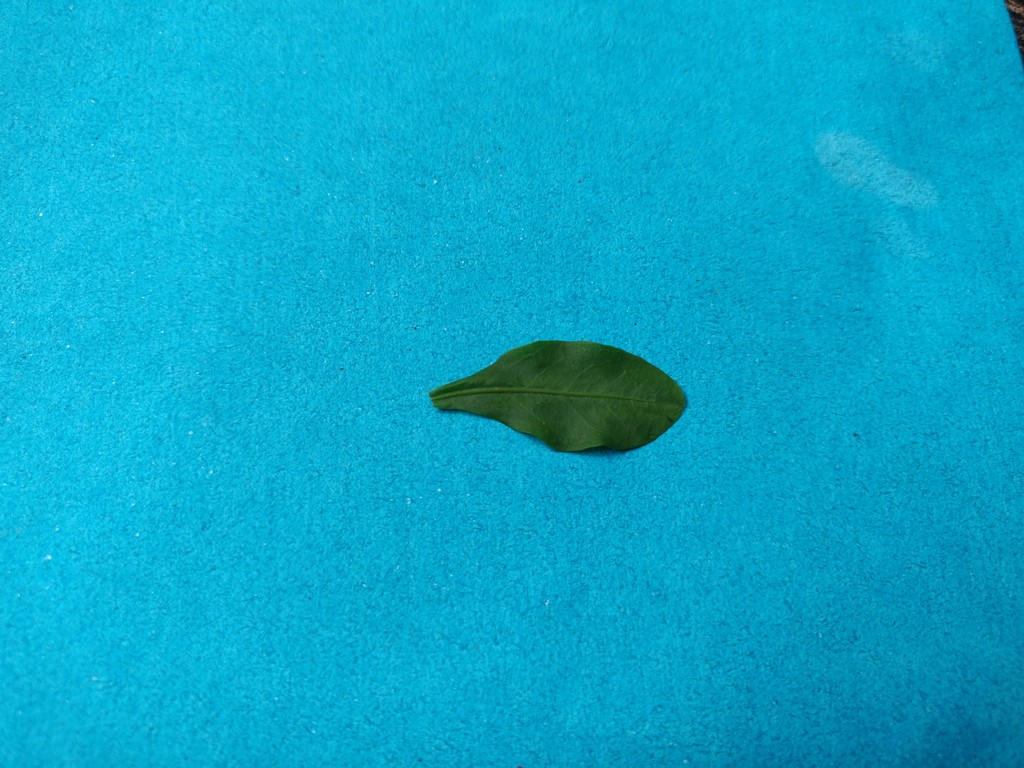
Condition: Healthy
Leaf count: single
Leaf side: front